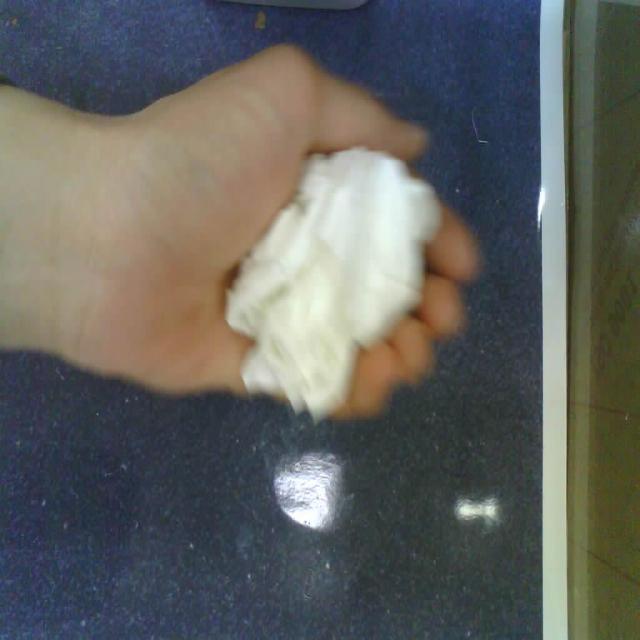
Label: tissues